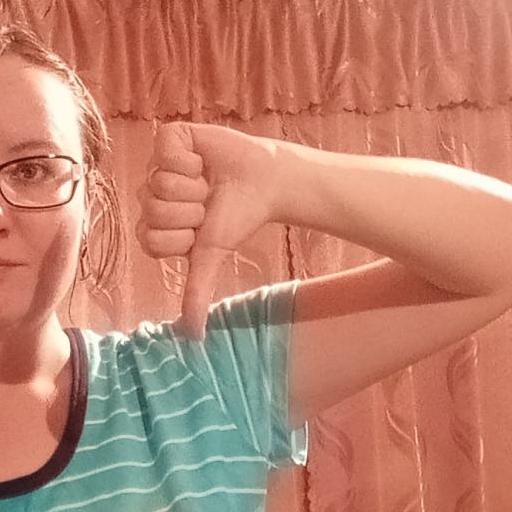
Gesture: dislike